Milan Area C

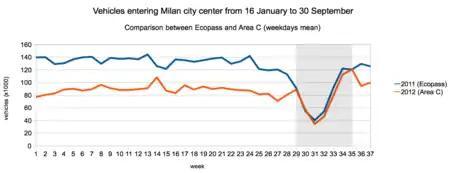
A comparison between vehicles entering Milan city center on average per weekday with Ecopass pollution charge (2011) and Area C congestion charge (2012). Weeks from 16 January to 30 September. The program was suspended during weeks 29 to 35. Data from Comune di Milano.

In the first month 33% fewer cars entered the city center: about 700,000 fewer vehicles during the month or about 40,000 per day. A substantial decrease in traffic congestion in the restricted area was also reported, while traffic outside the area remained unchanged. The congestion charge did not appreciably affect pollution levels, with the exception of the black carbon level, which decreased by about 30% in the ZTL.